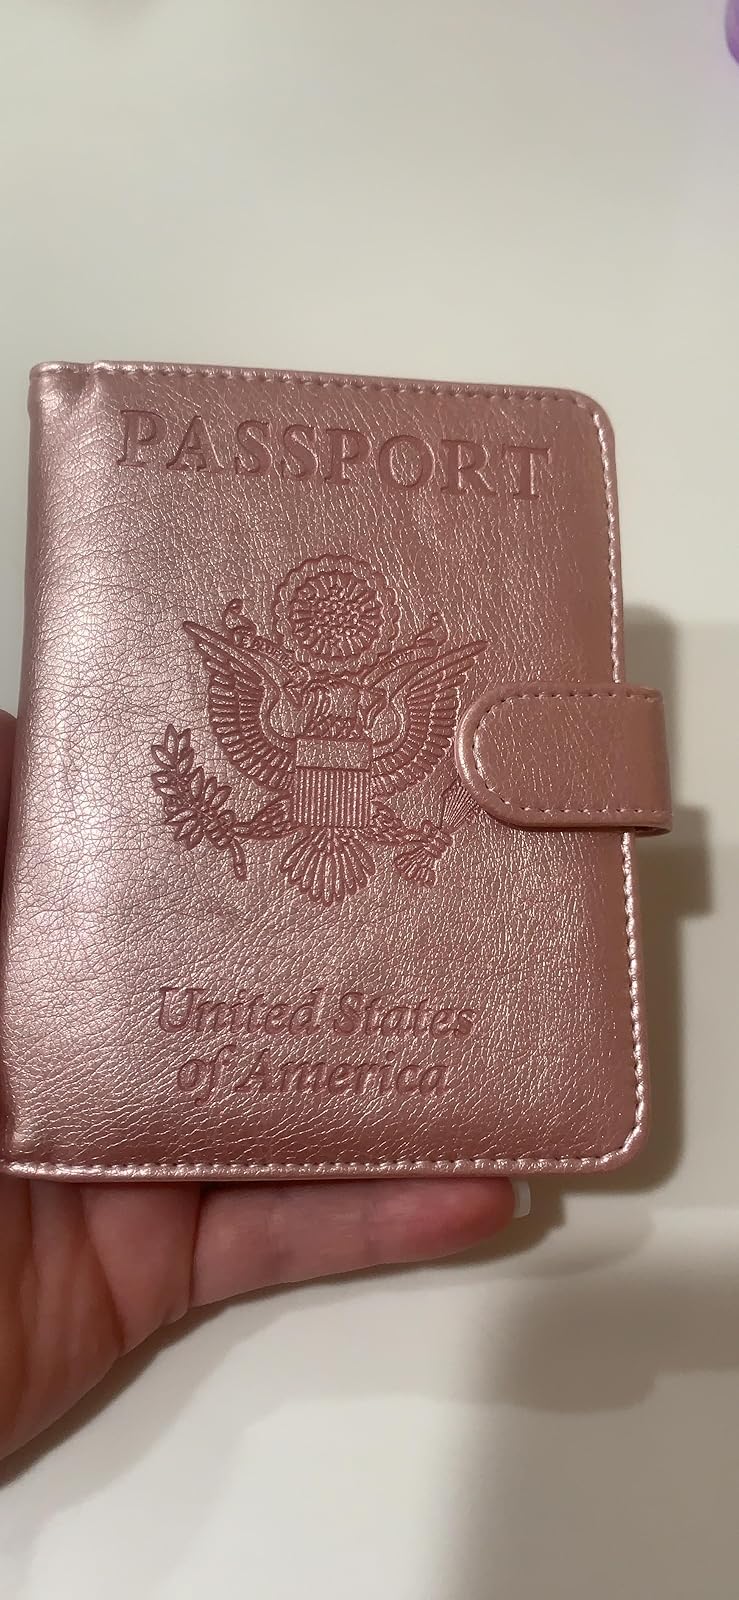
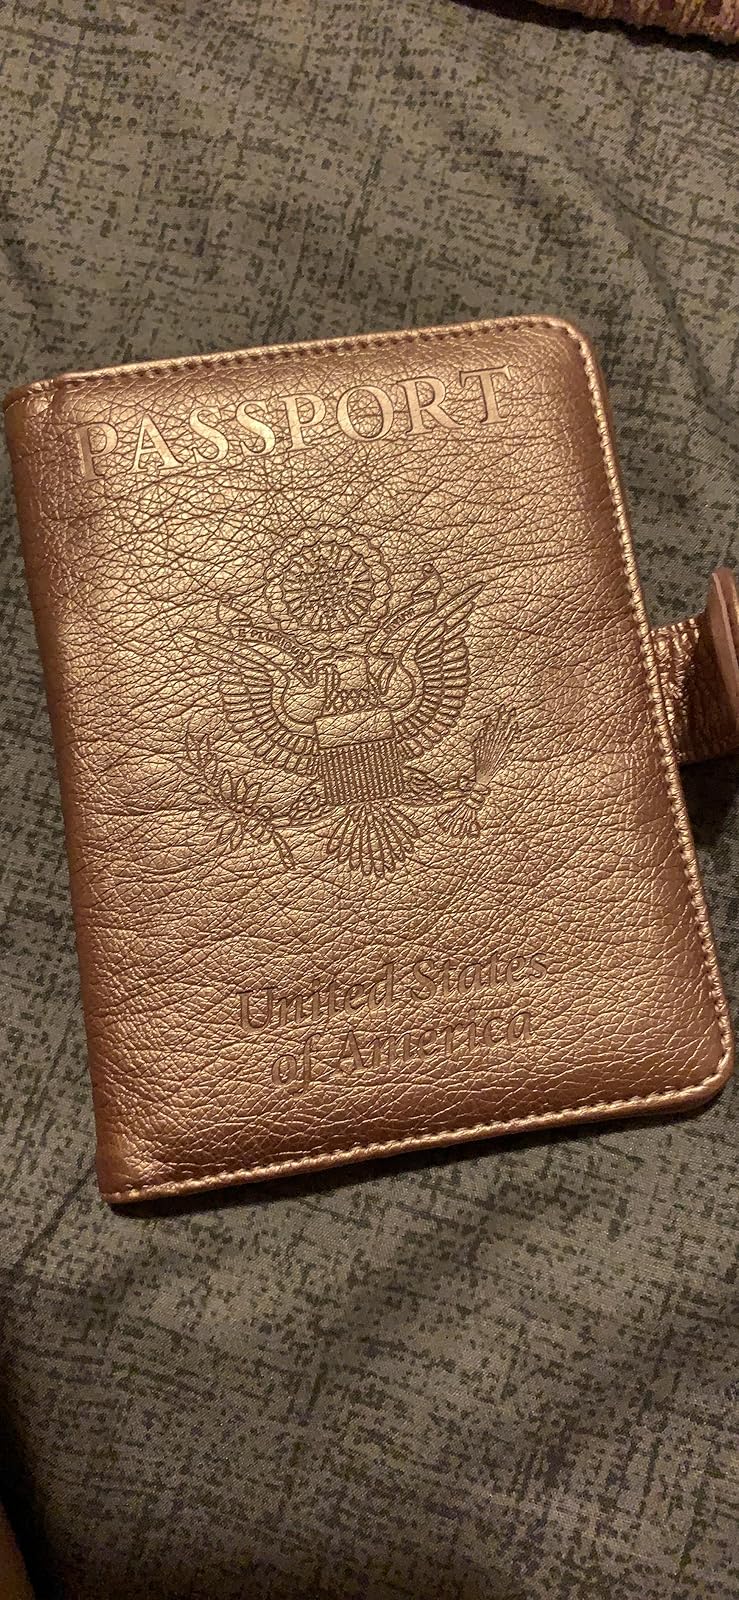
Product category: accessories_wallet
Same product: yes